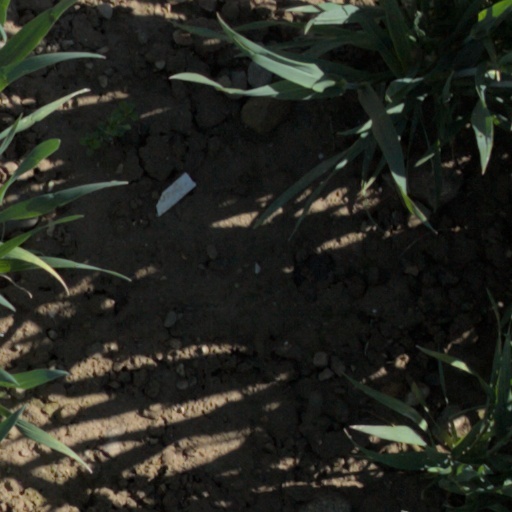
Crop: wheat